Highway patrol

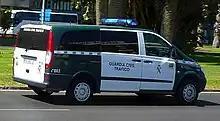
A traffic unit from the Civil Guard, the country's national gendarmery force (operating in 14 of the 17 autonomous communities)

In Brazil, traffic policing is the responsibility of state and federal police forces accordingly to the highway administration status. State administered highways (usually shorter, within state borders, two-way, single lane, lower traffic) are policed by a branch of the "Military Police" forces, called "State Highway Military Police". At the same time Federal highways and roads (longer, crossing state borders, some double lane and high-traffic) are the responsibility of the Federal Highway Police.